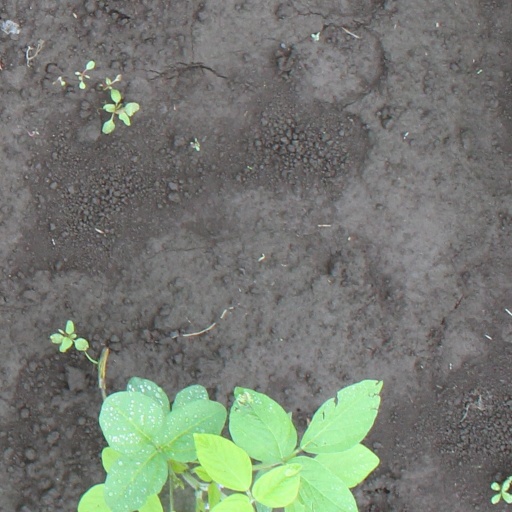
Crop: soybean